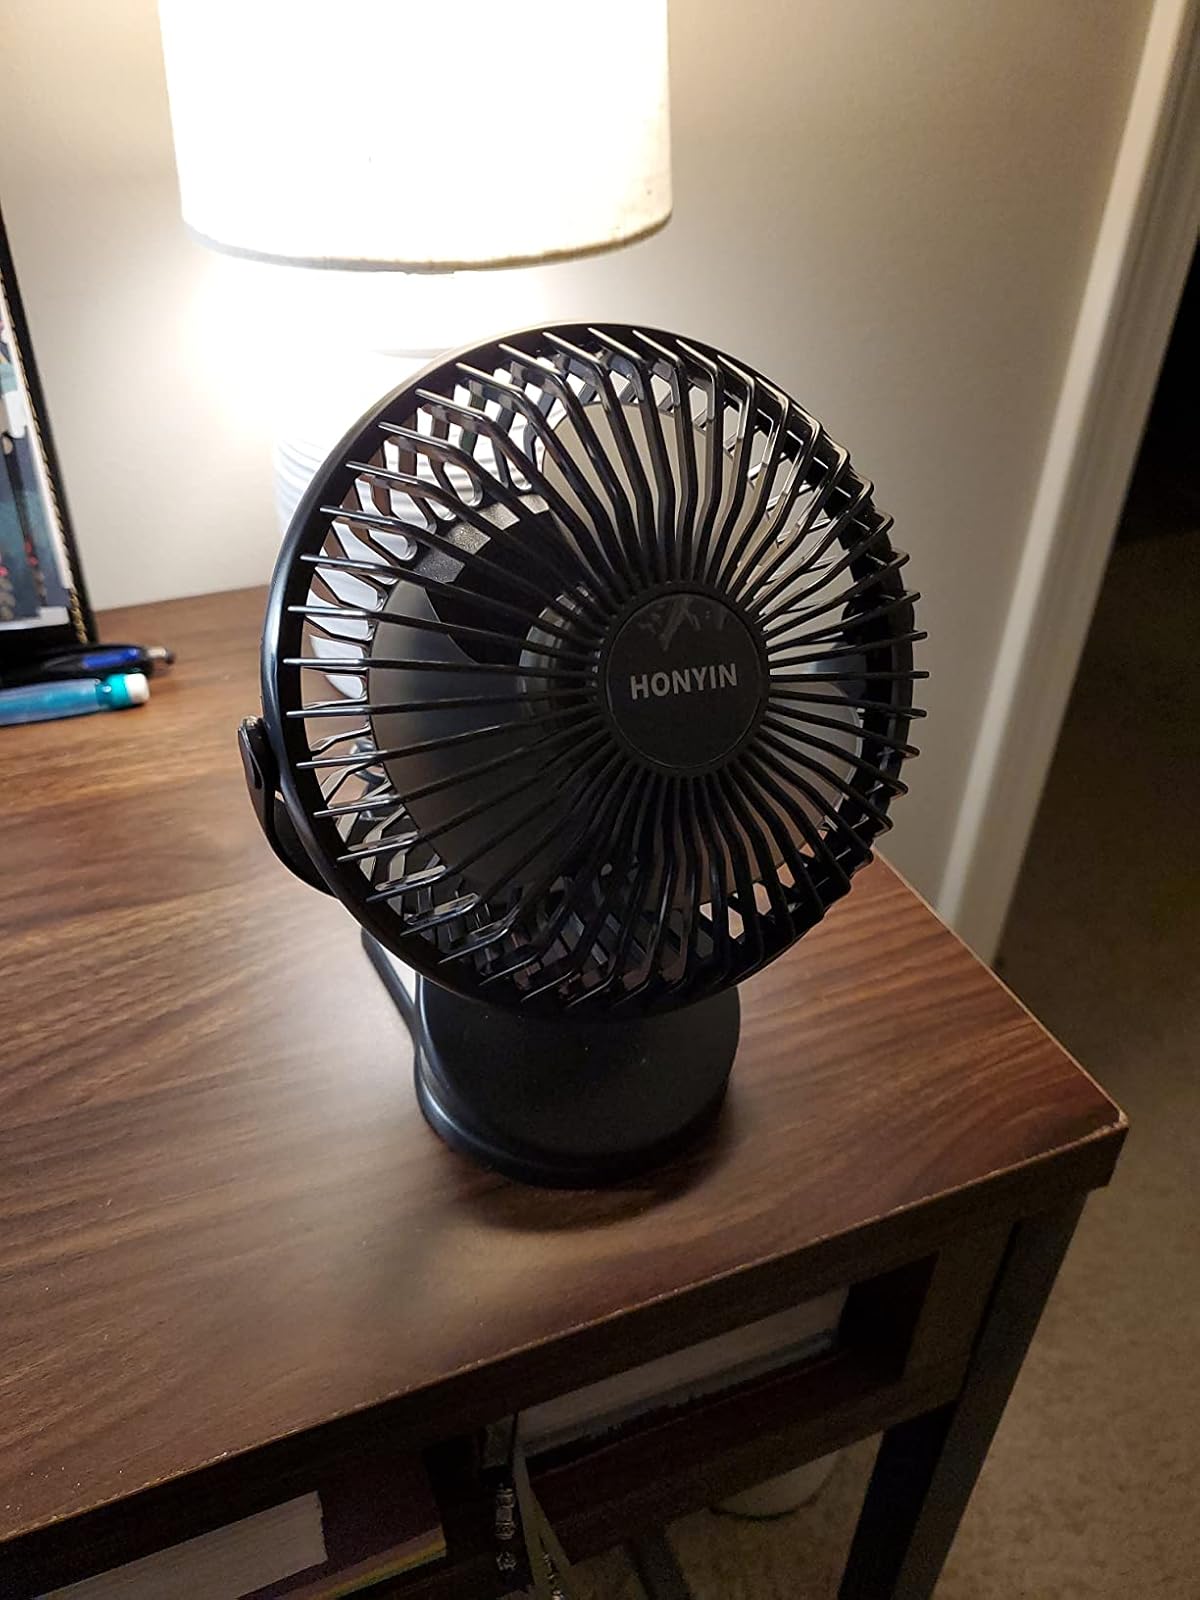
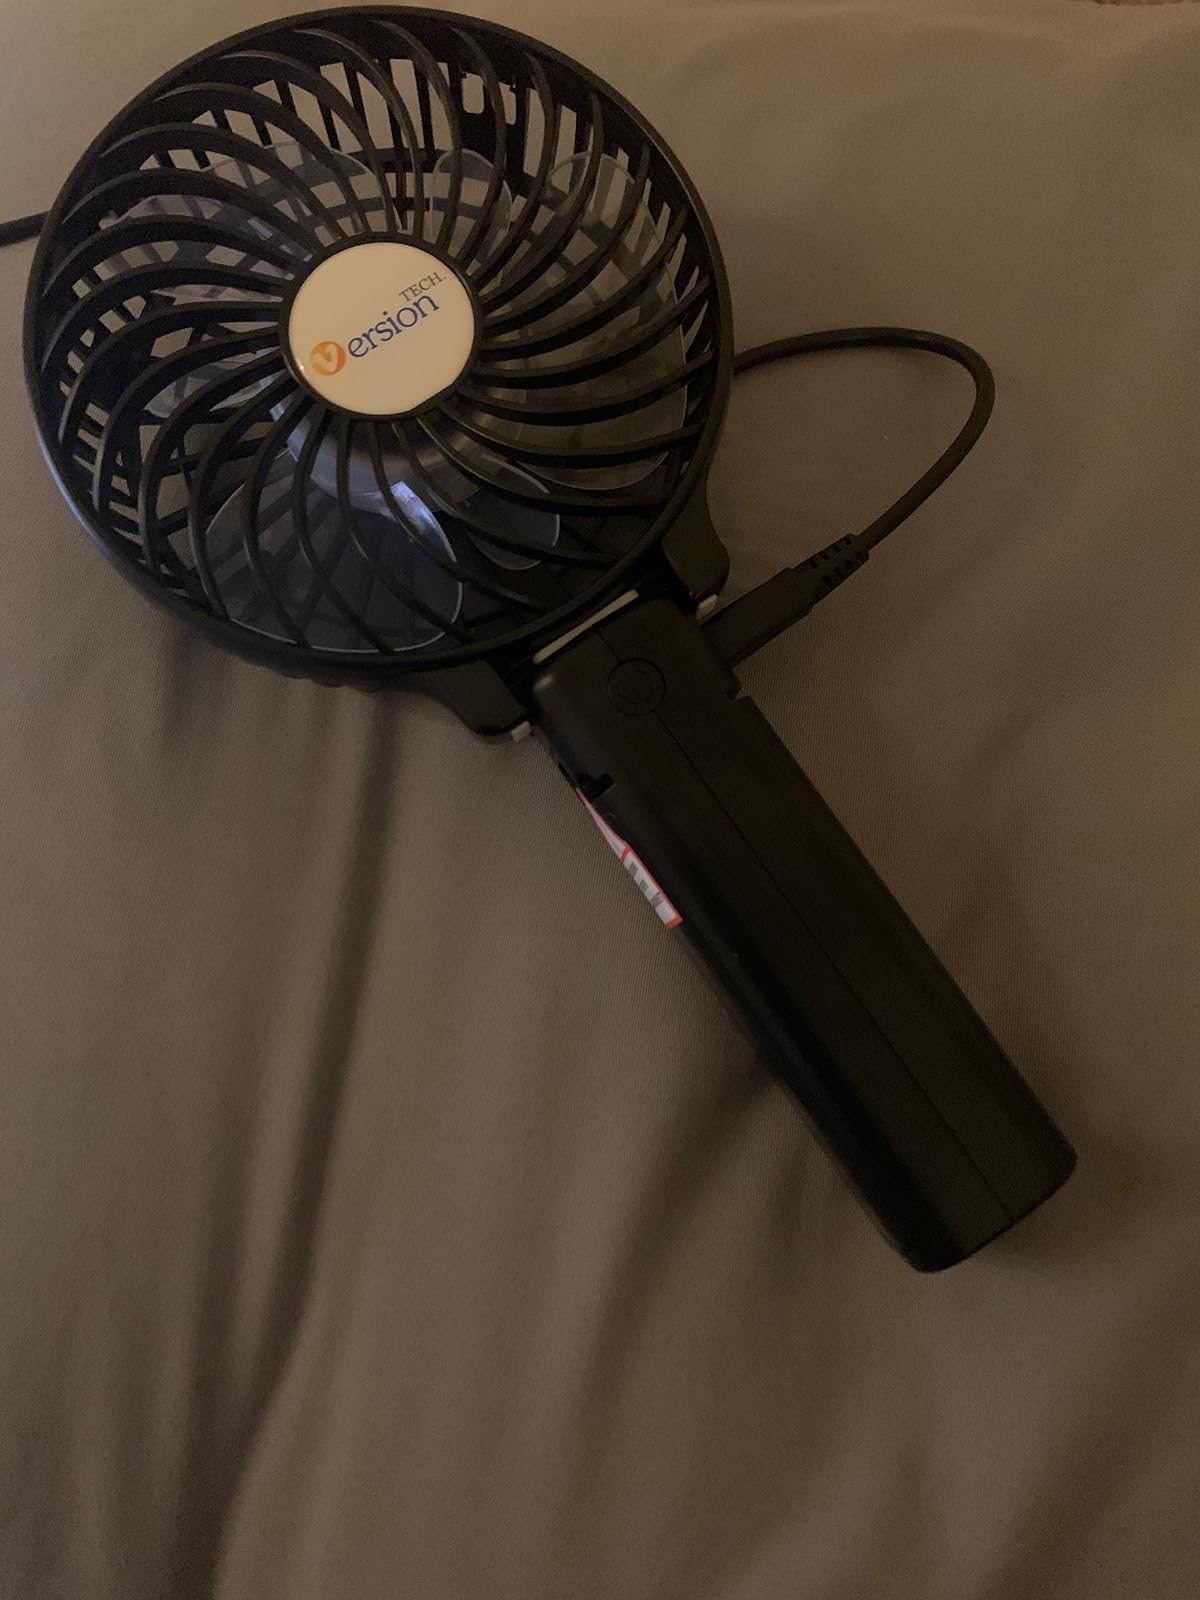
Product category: fan
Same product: no